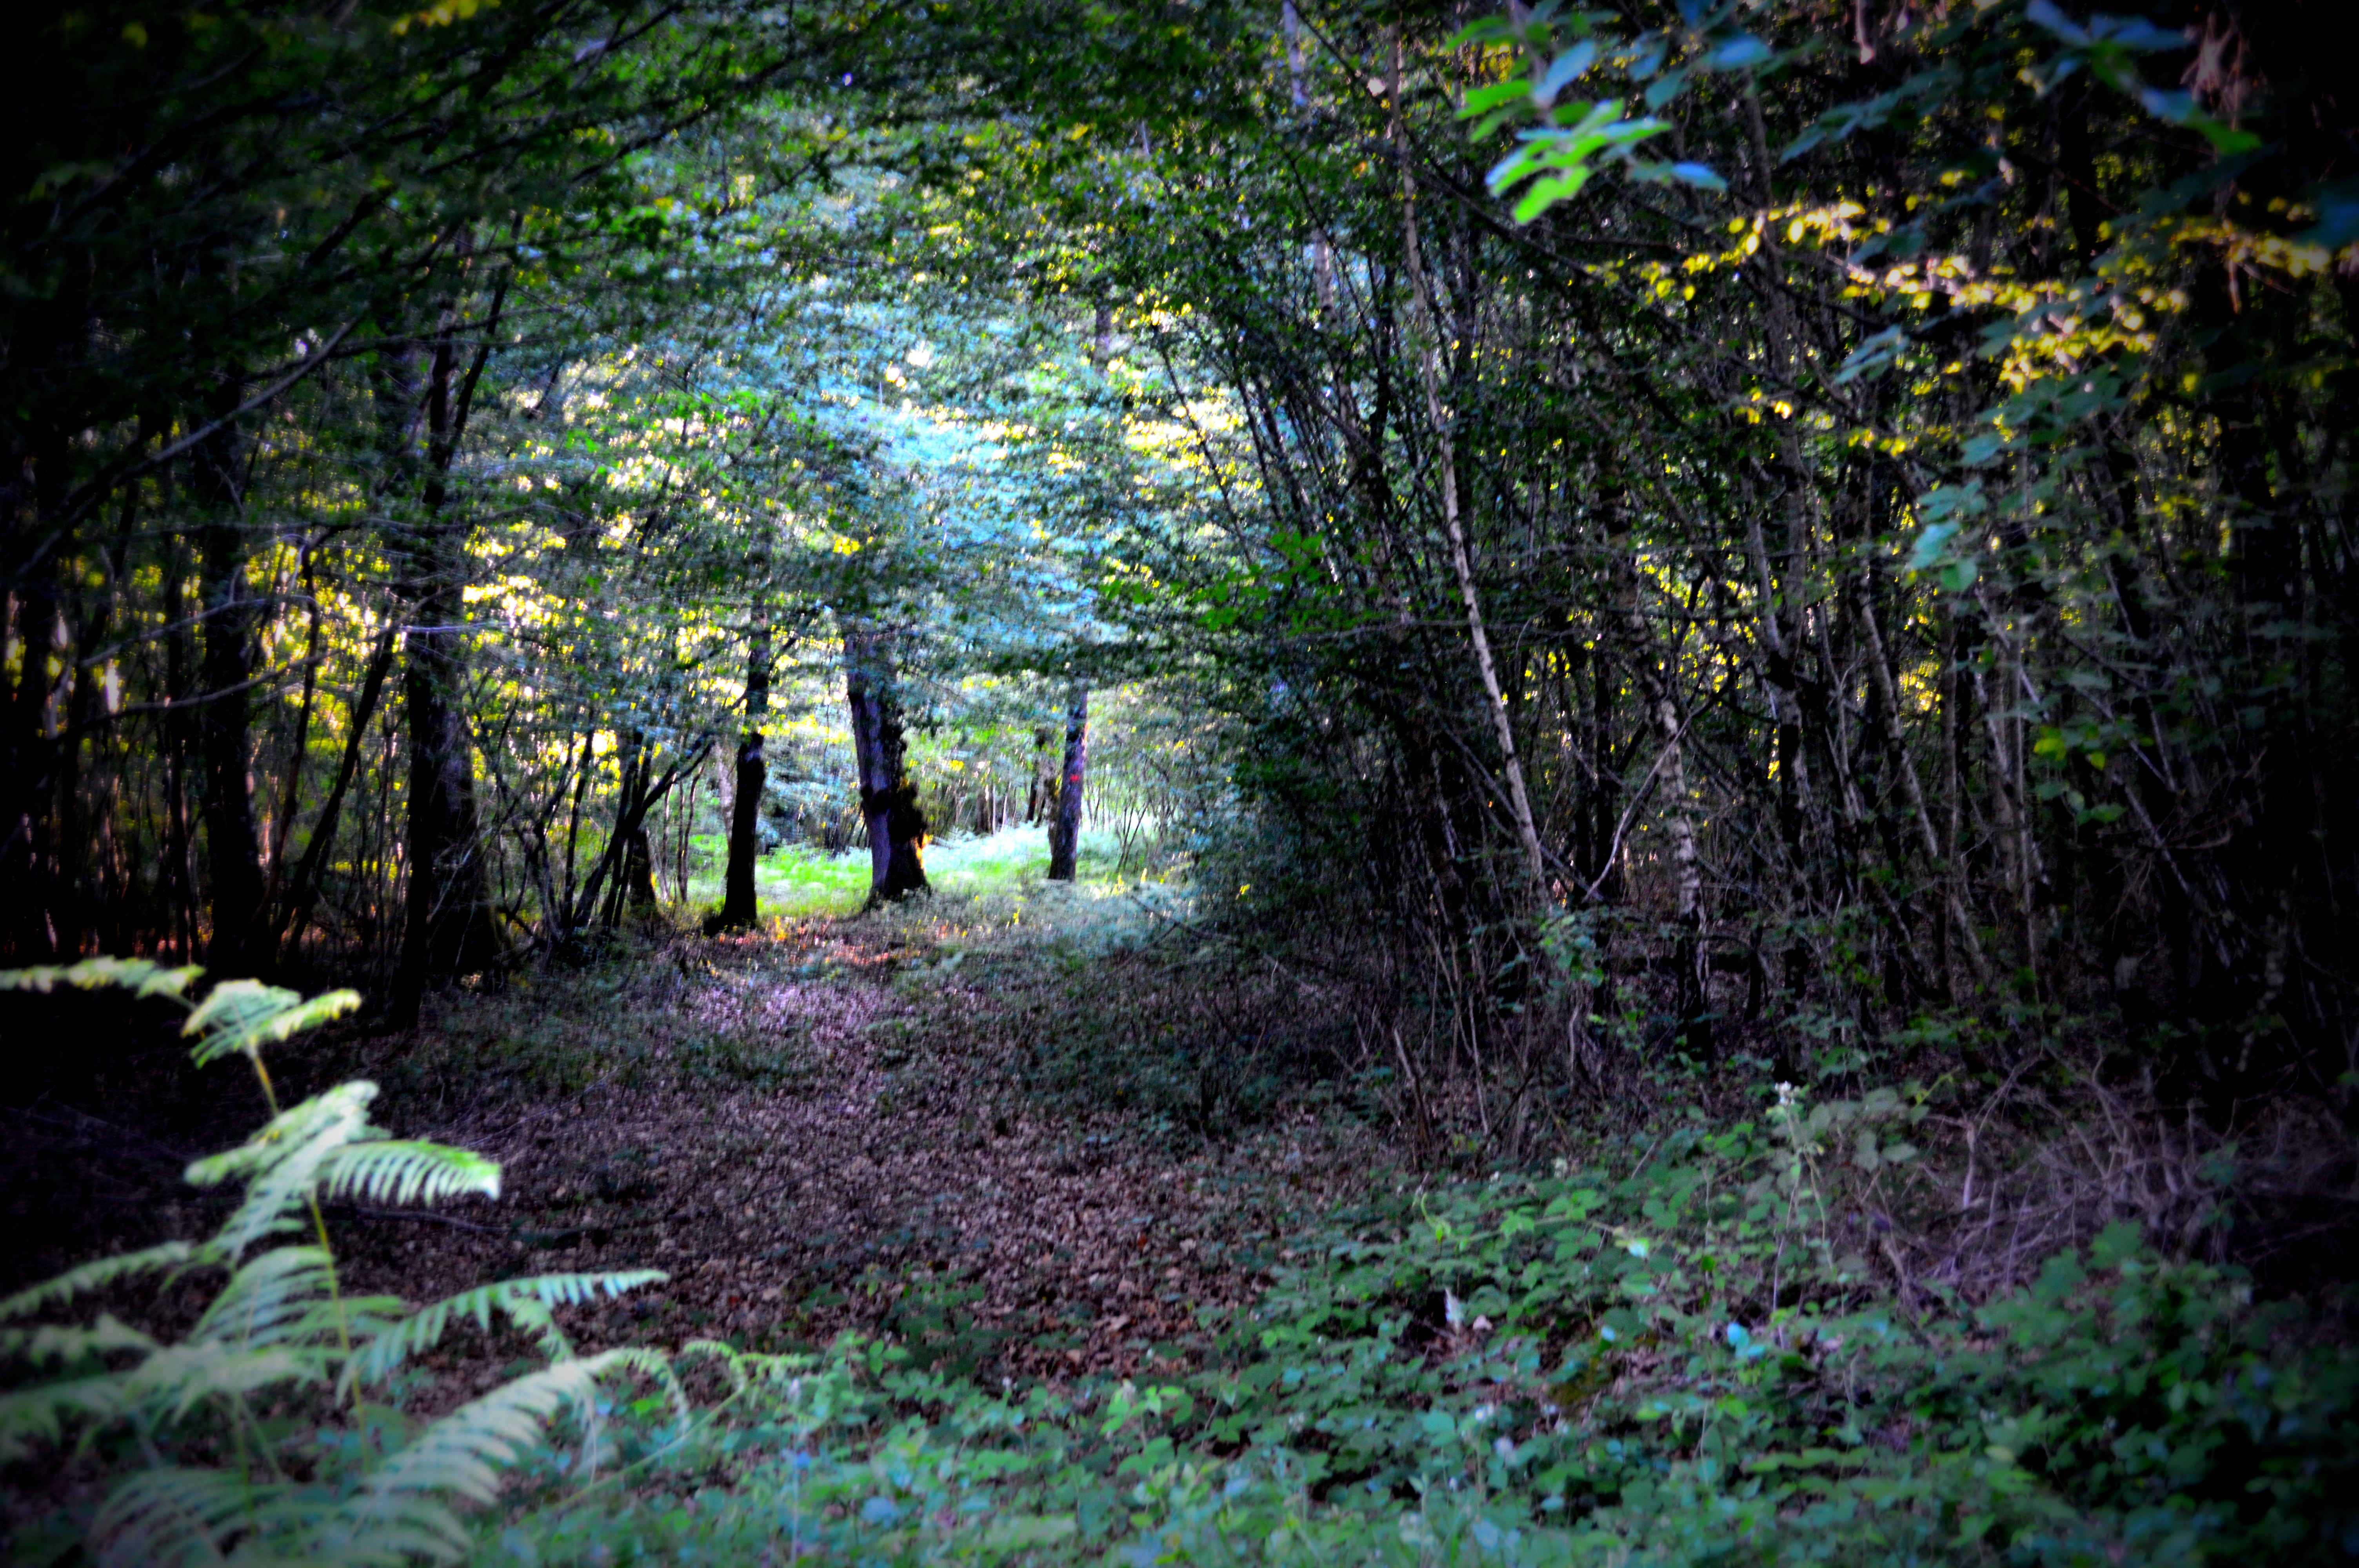
forest, woods, evening, night, plant, green, People in nature, natural landscape, wood, tree, branch, trunk, terrestrial plant, shade, deciduous, grass, landscape, groundcover, twig, Tints and shades, grove, darkness, shrub, temperate broadleaf and mixed forest, woodland, trail, jungle, soil, spruce fir forest, path, wildlife, Northern hardwood forest, temperate coniferous forest, tropical and subtropical coniferous forests, old growth forest, wildflower, shadow, garden, riparian forest, valdivian temperate rain forest, rainforest, plant stem, autumn, grassland